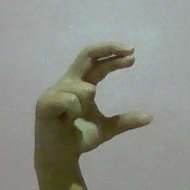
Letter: thal